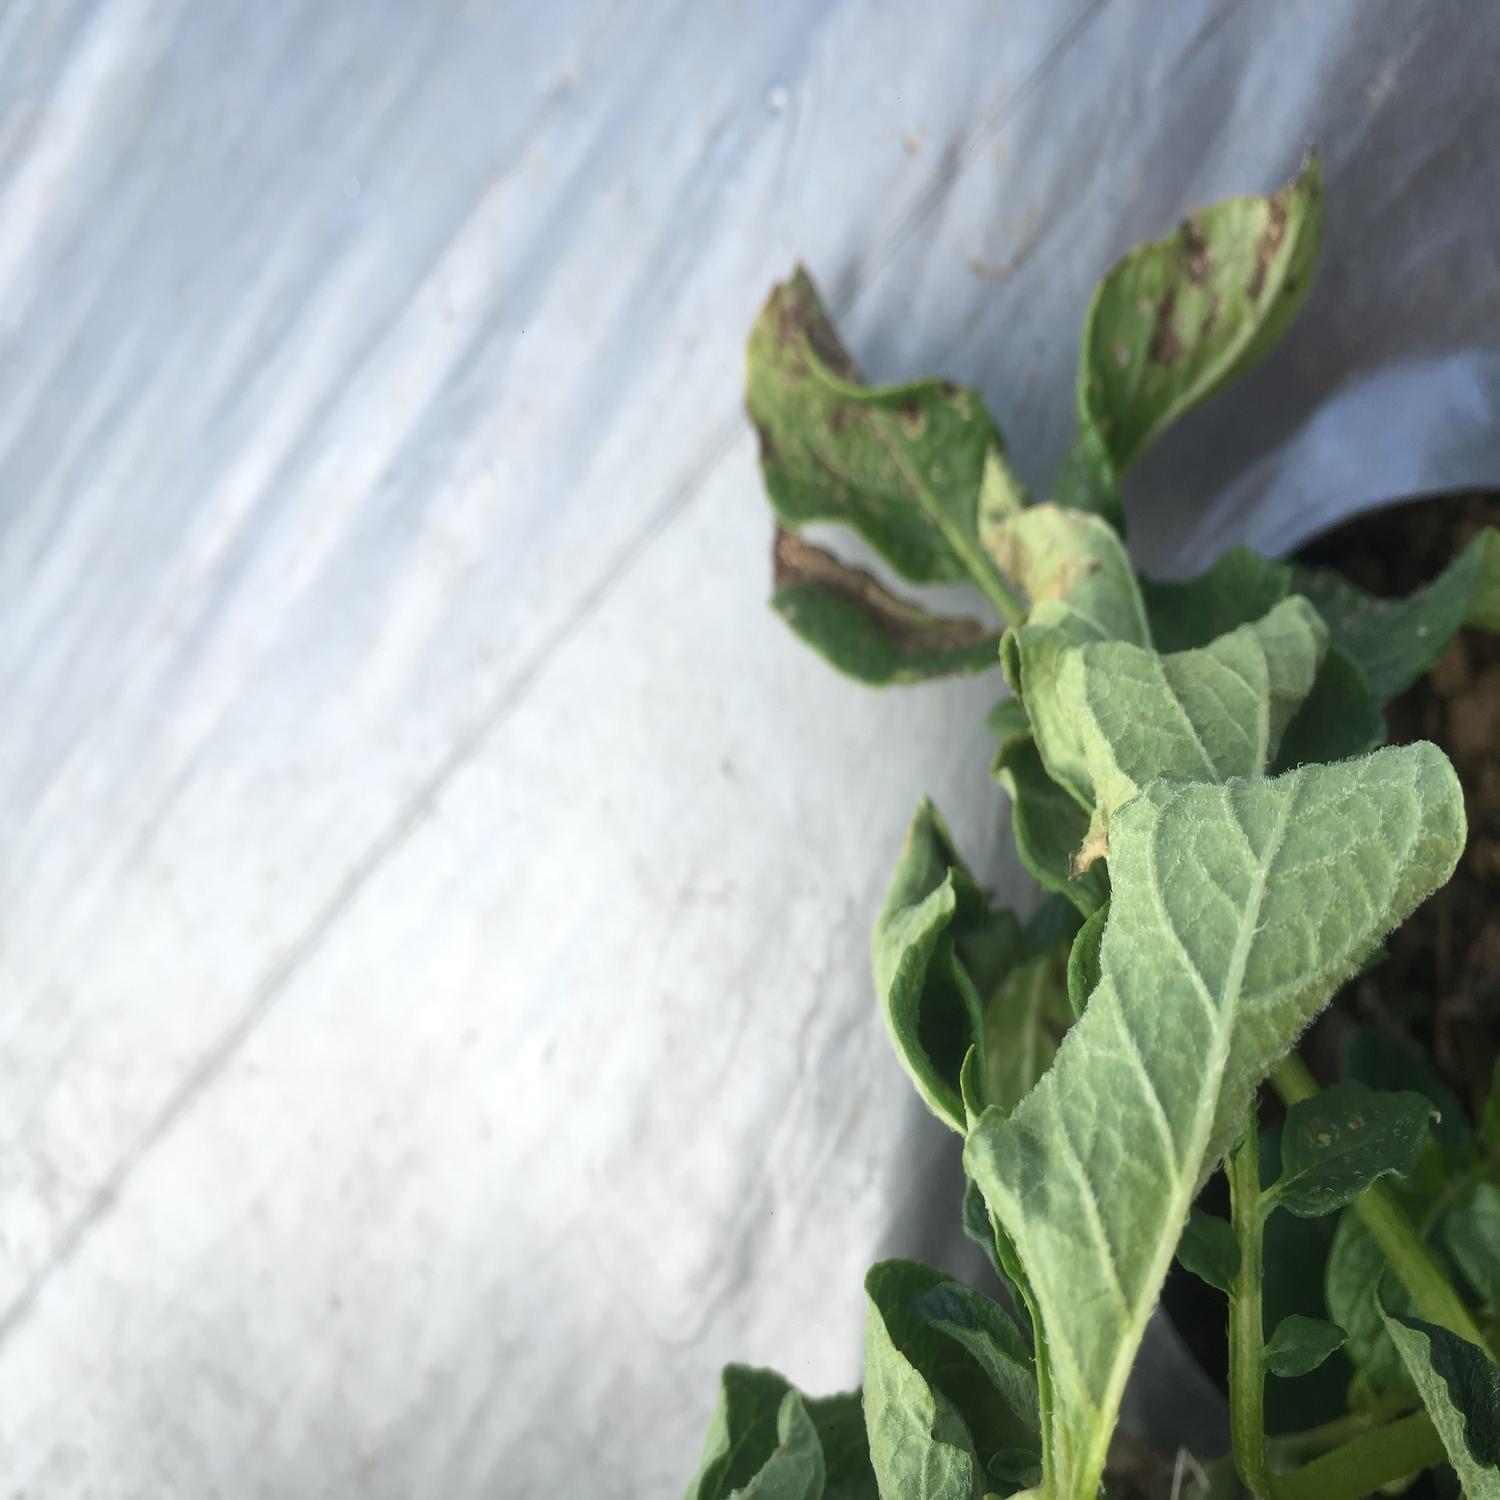
Etiqueta: Pudricion_Parda